Giant order

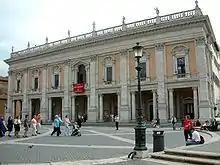
Michelangelo's Palazzo dei Conservatori in Rome

In classical architecture, a giant order, also known as colossal order, is an order whose columns or pilasters span two (or more) storeys. At the same time, smaller orders may feature in arcades or window and door framings within the storeys that are embraced by the giant order.